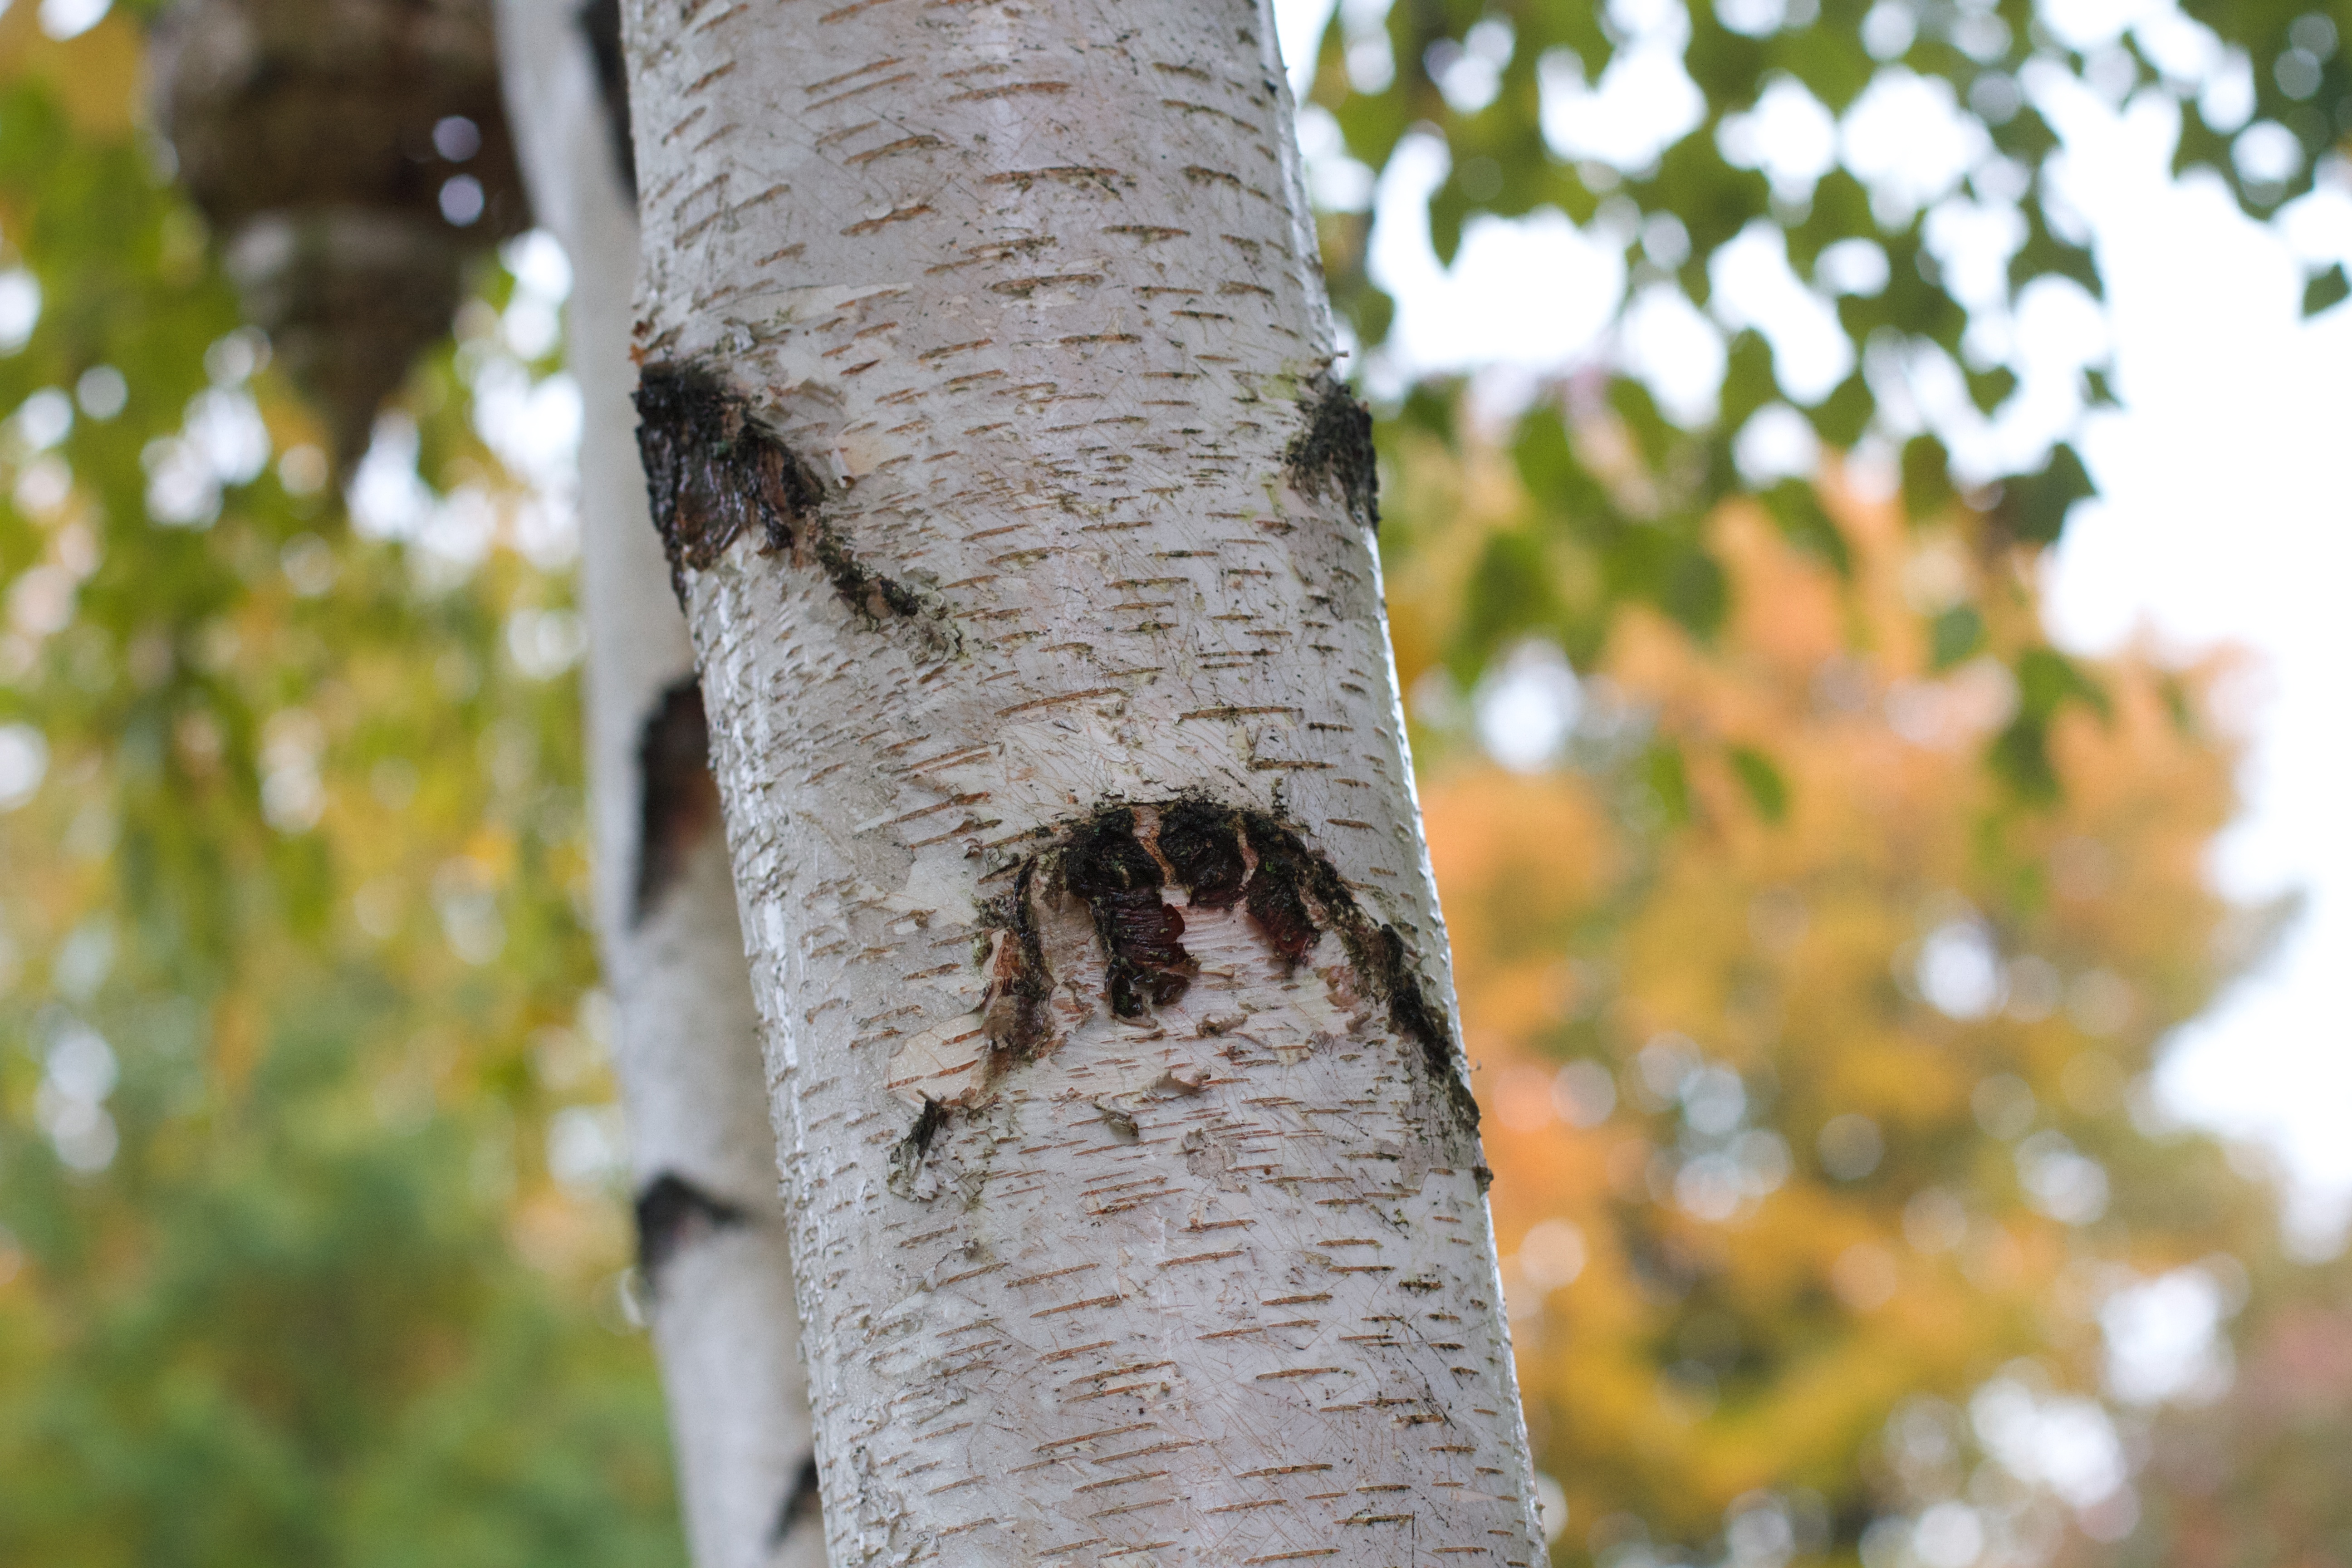
tree, nature, branch, plant, sunlight, leaf, flower, trunk, spring, green, birch, autumn, season, twig, woodland, flowering plant, plant stem, woody plant, land plant